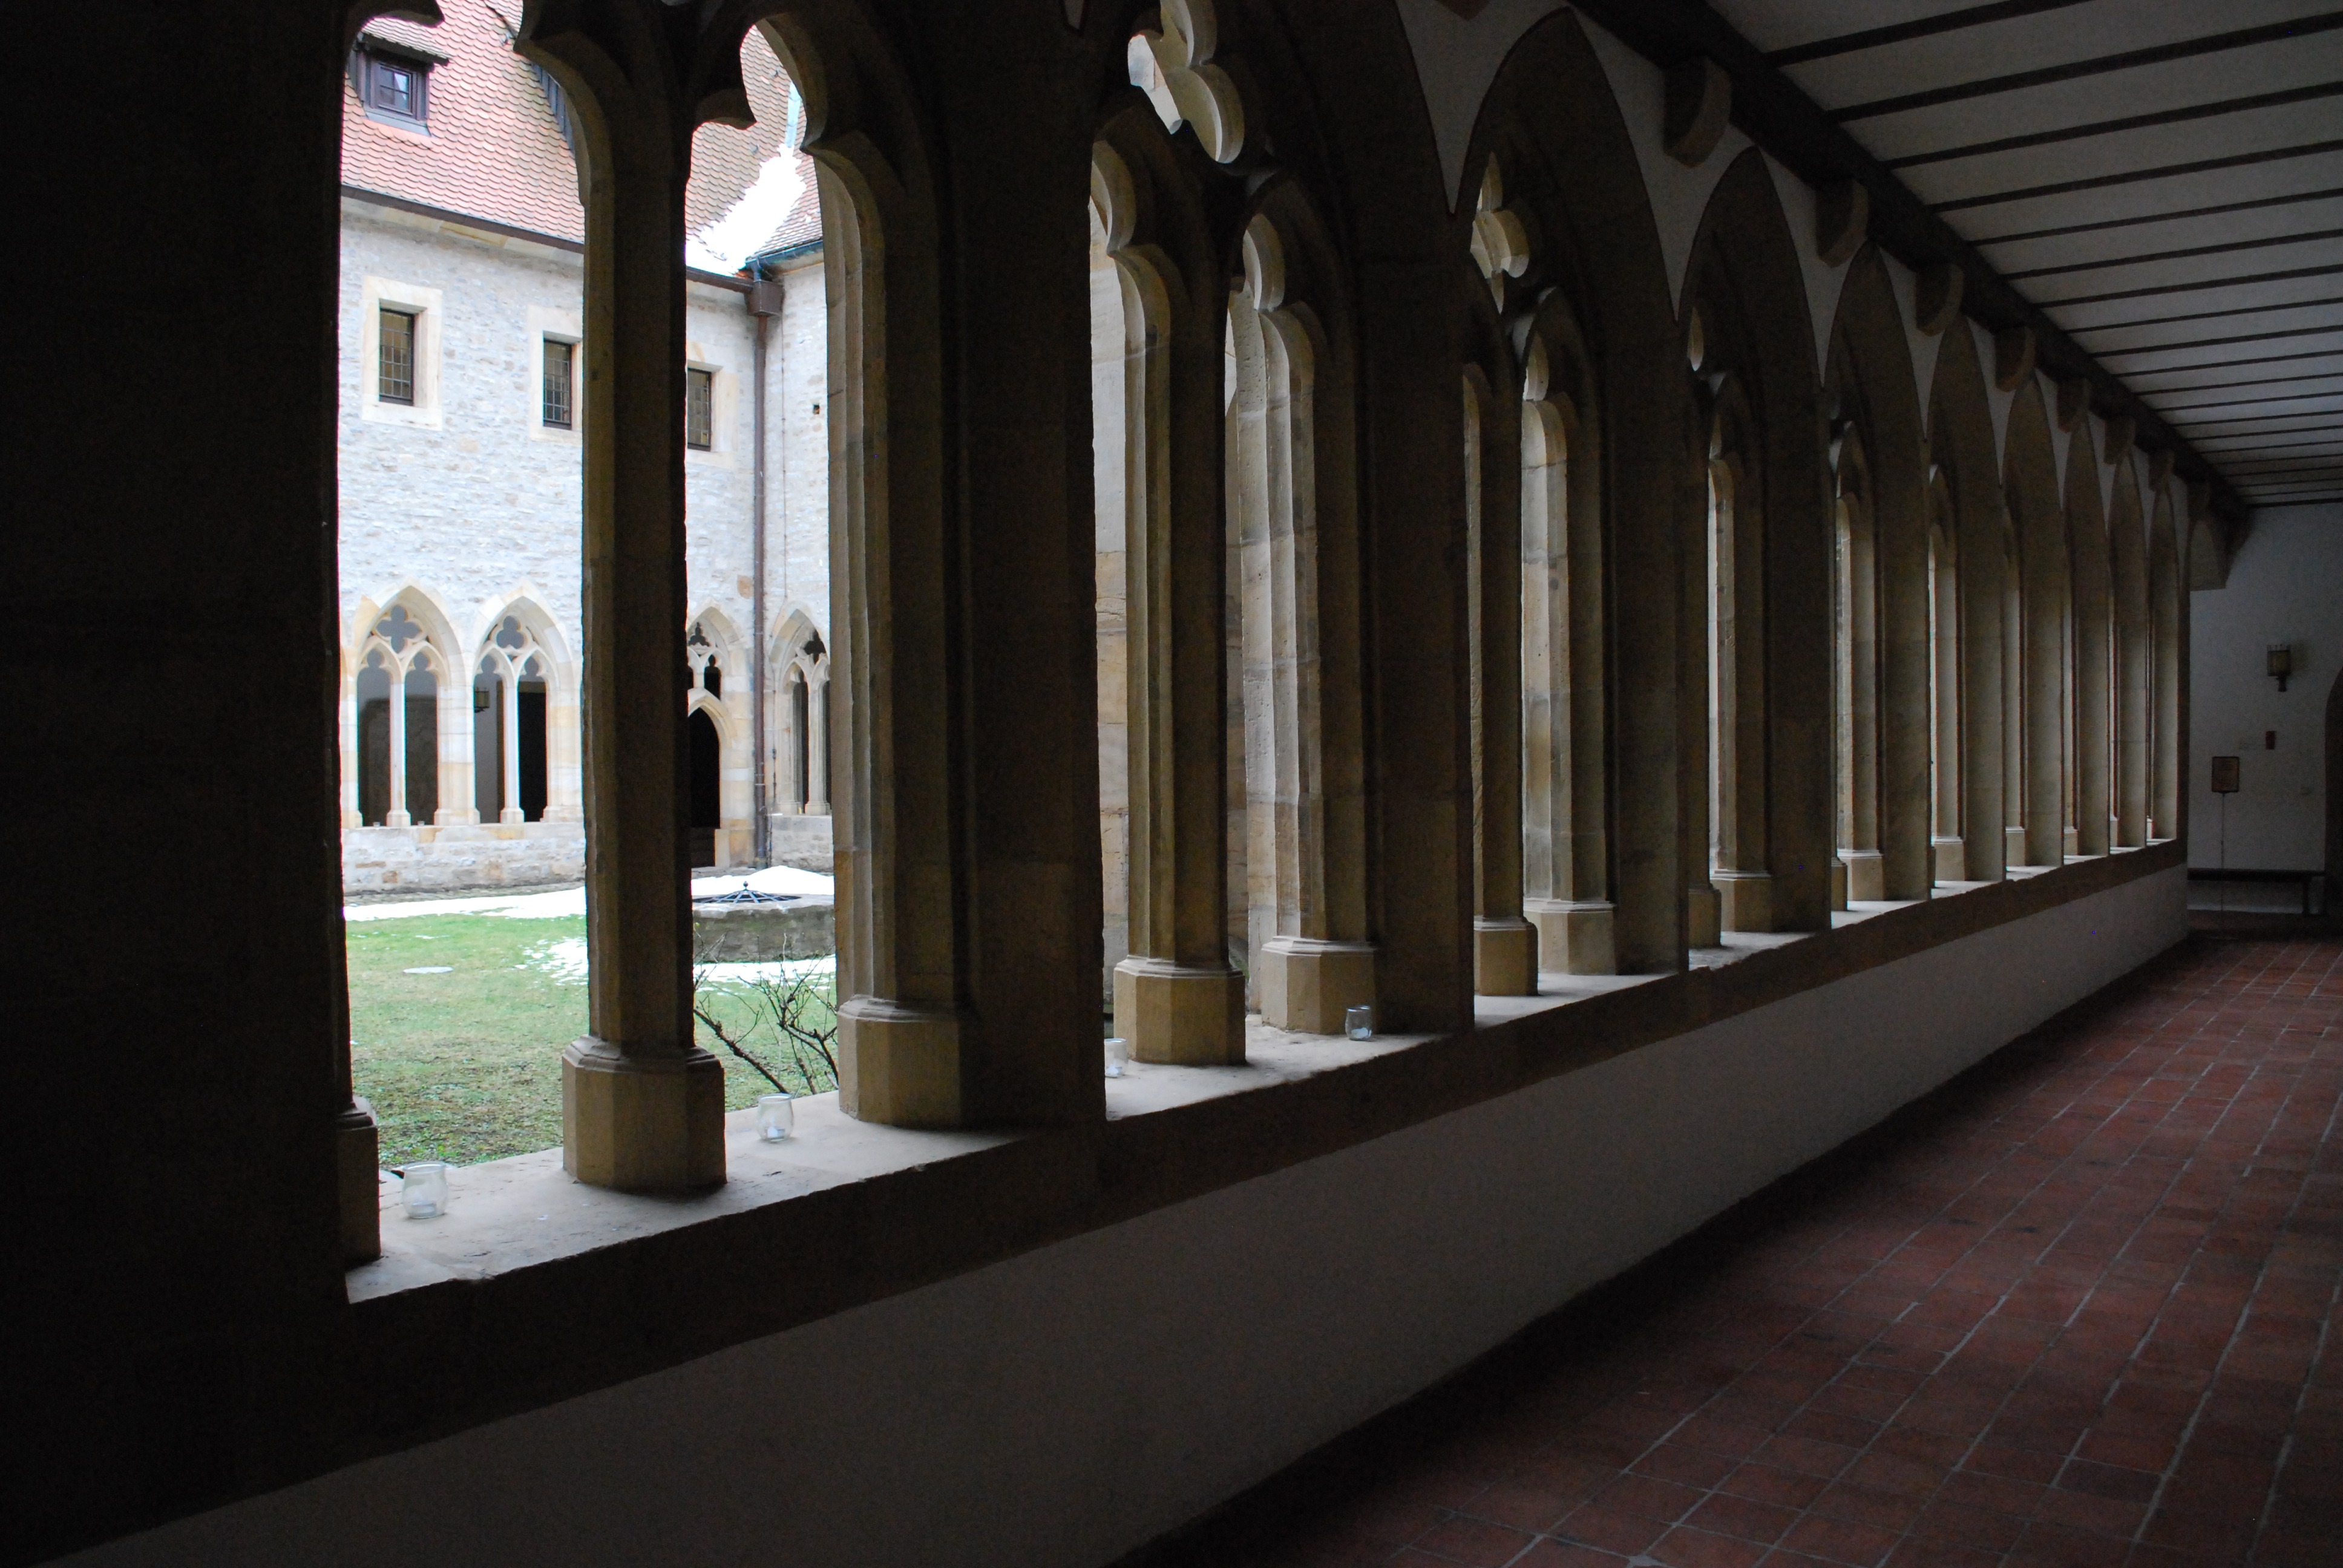
architecture, building, hall, church, interior design, monastery, tourist attraction, luther, erfurt, augustinian monastery